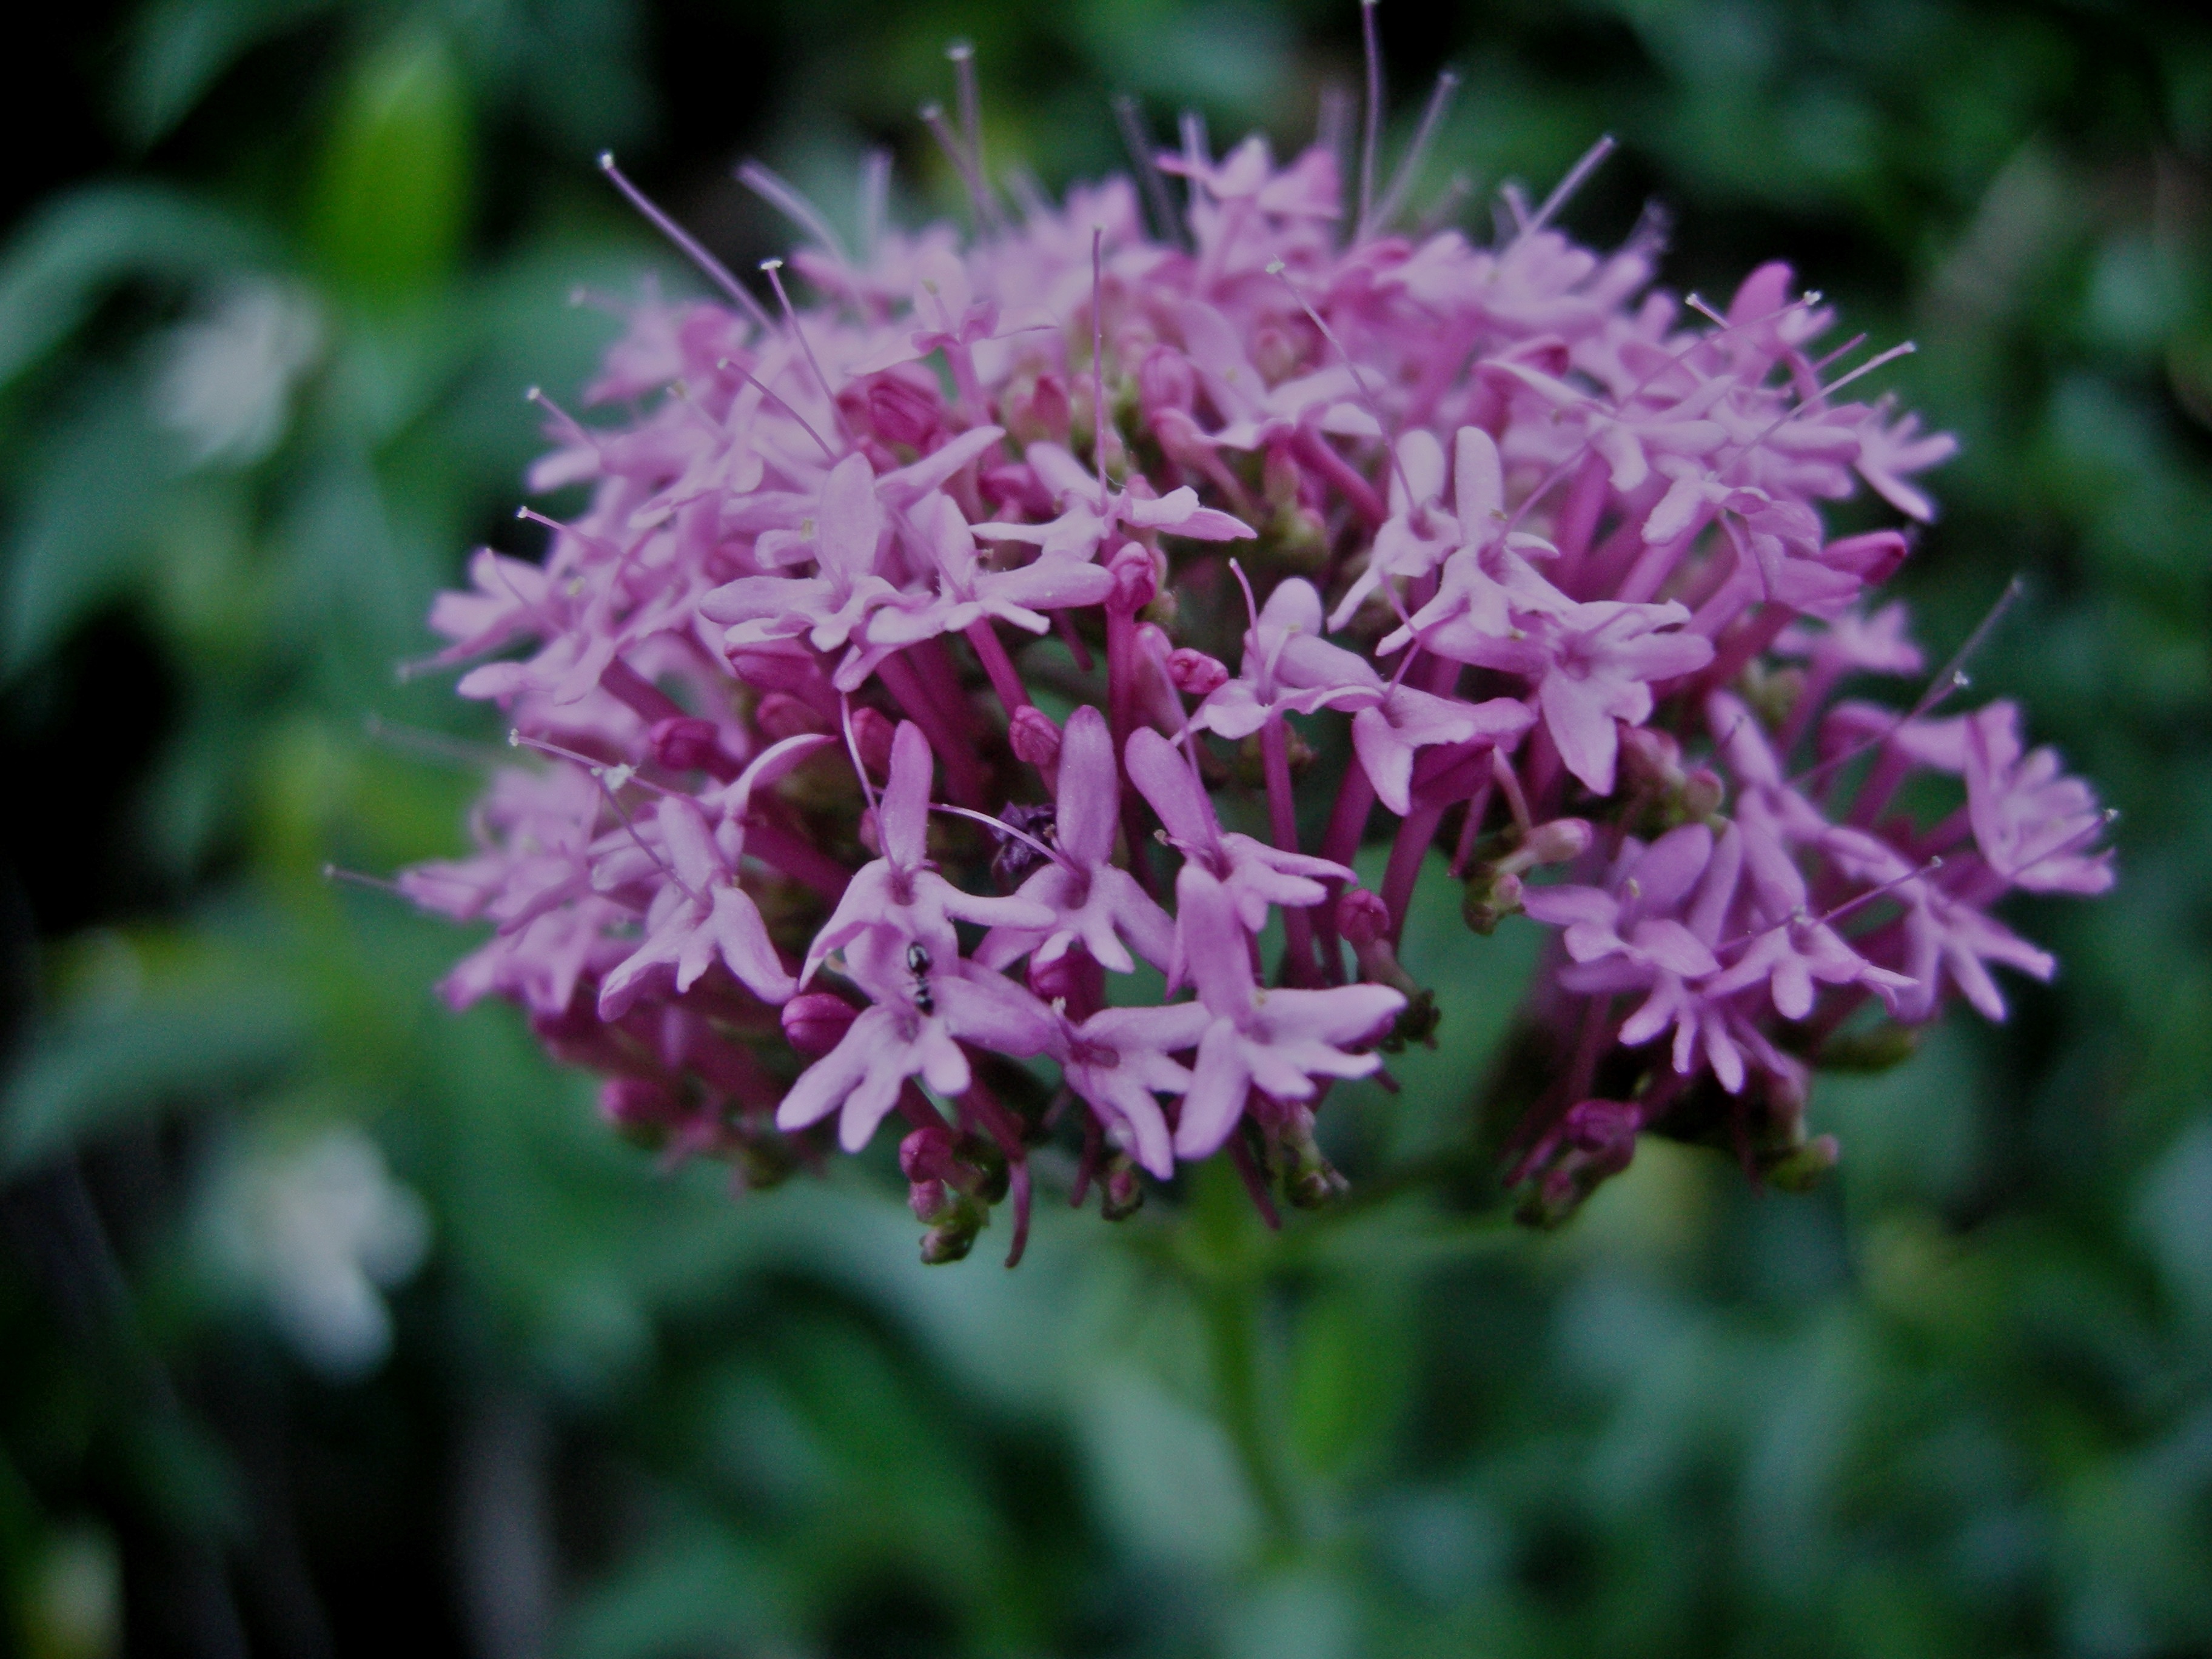
nature, plant, flower, herb, botany, flora, wildflower, shrub, macro photography, flowering plant, land plant